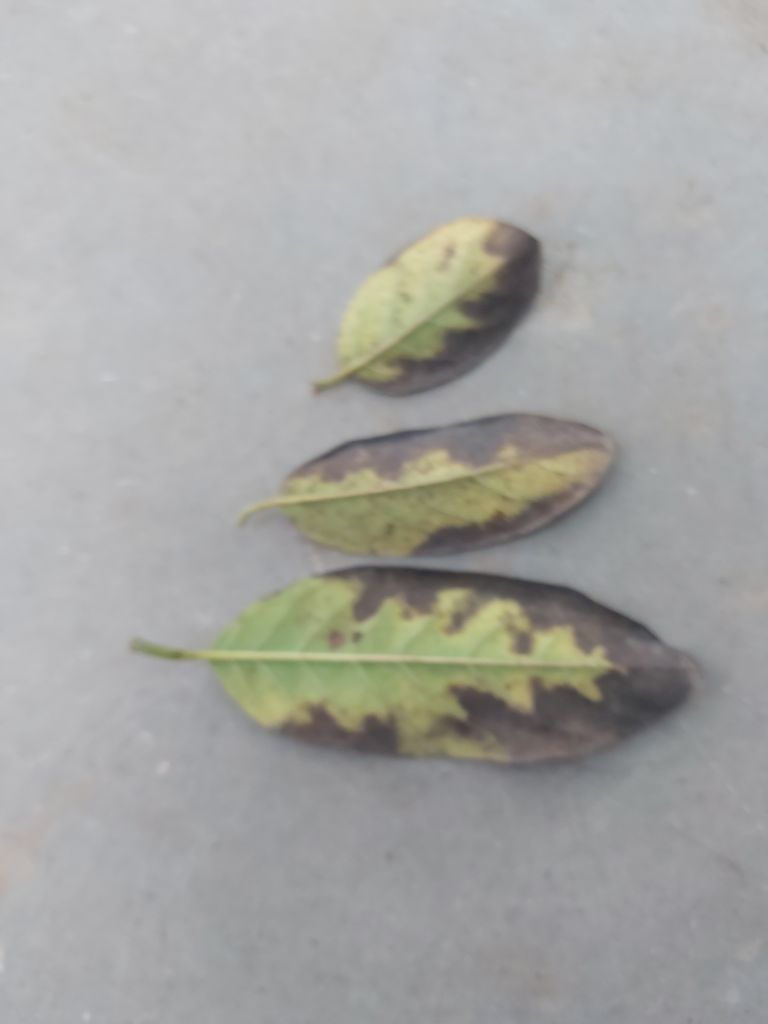
Disease label: Leaf spot on Leaves